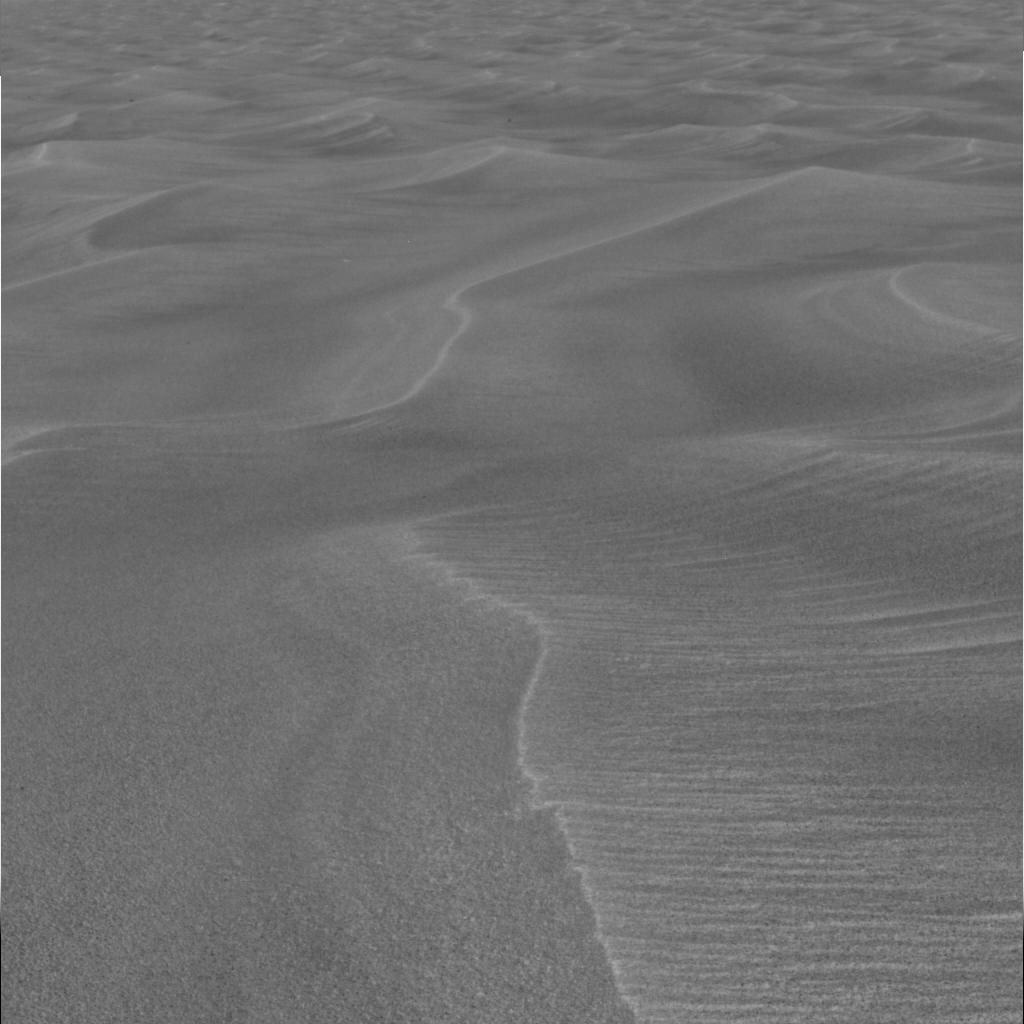
Surface features visible: Dunes/Ripples, Soil, Distant Vista